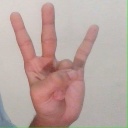
अक्षर: क्ष